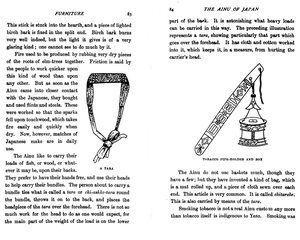
Dictionnaire de John Batchelor (1854-1944), The Ainu of Japan, 1892 ː bandeau porte-charge et boite à tabac.
Les Aïnous, aussi appelés Utari, constituent une population aborigène vivant dans le Nord du Japon et à l'extrême Est de la Russie. Vers -1300, leurs ancêtres auraient migré vers Hokkaidō, les îles Kouriles, l'île de Sakhaline et le sud de la péninsule du Kamtchatka, soit 1 000 ans avant les peuples de Wa qui sont les ancêtres culturels du peuple Yamato, formant l'essentiel des Japonais actuels, arrivés par l'île de Honshū.